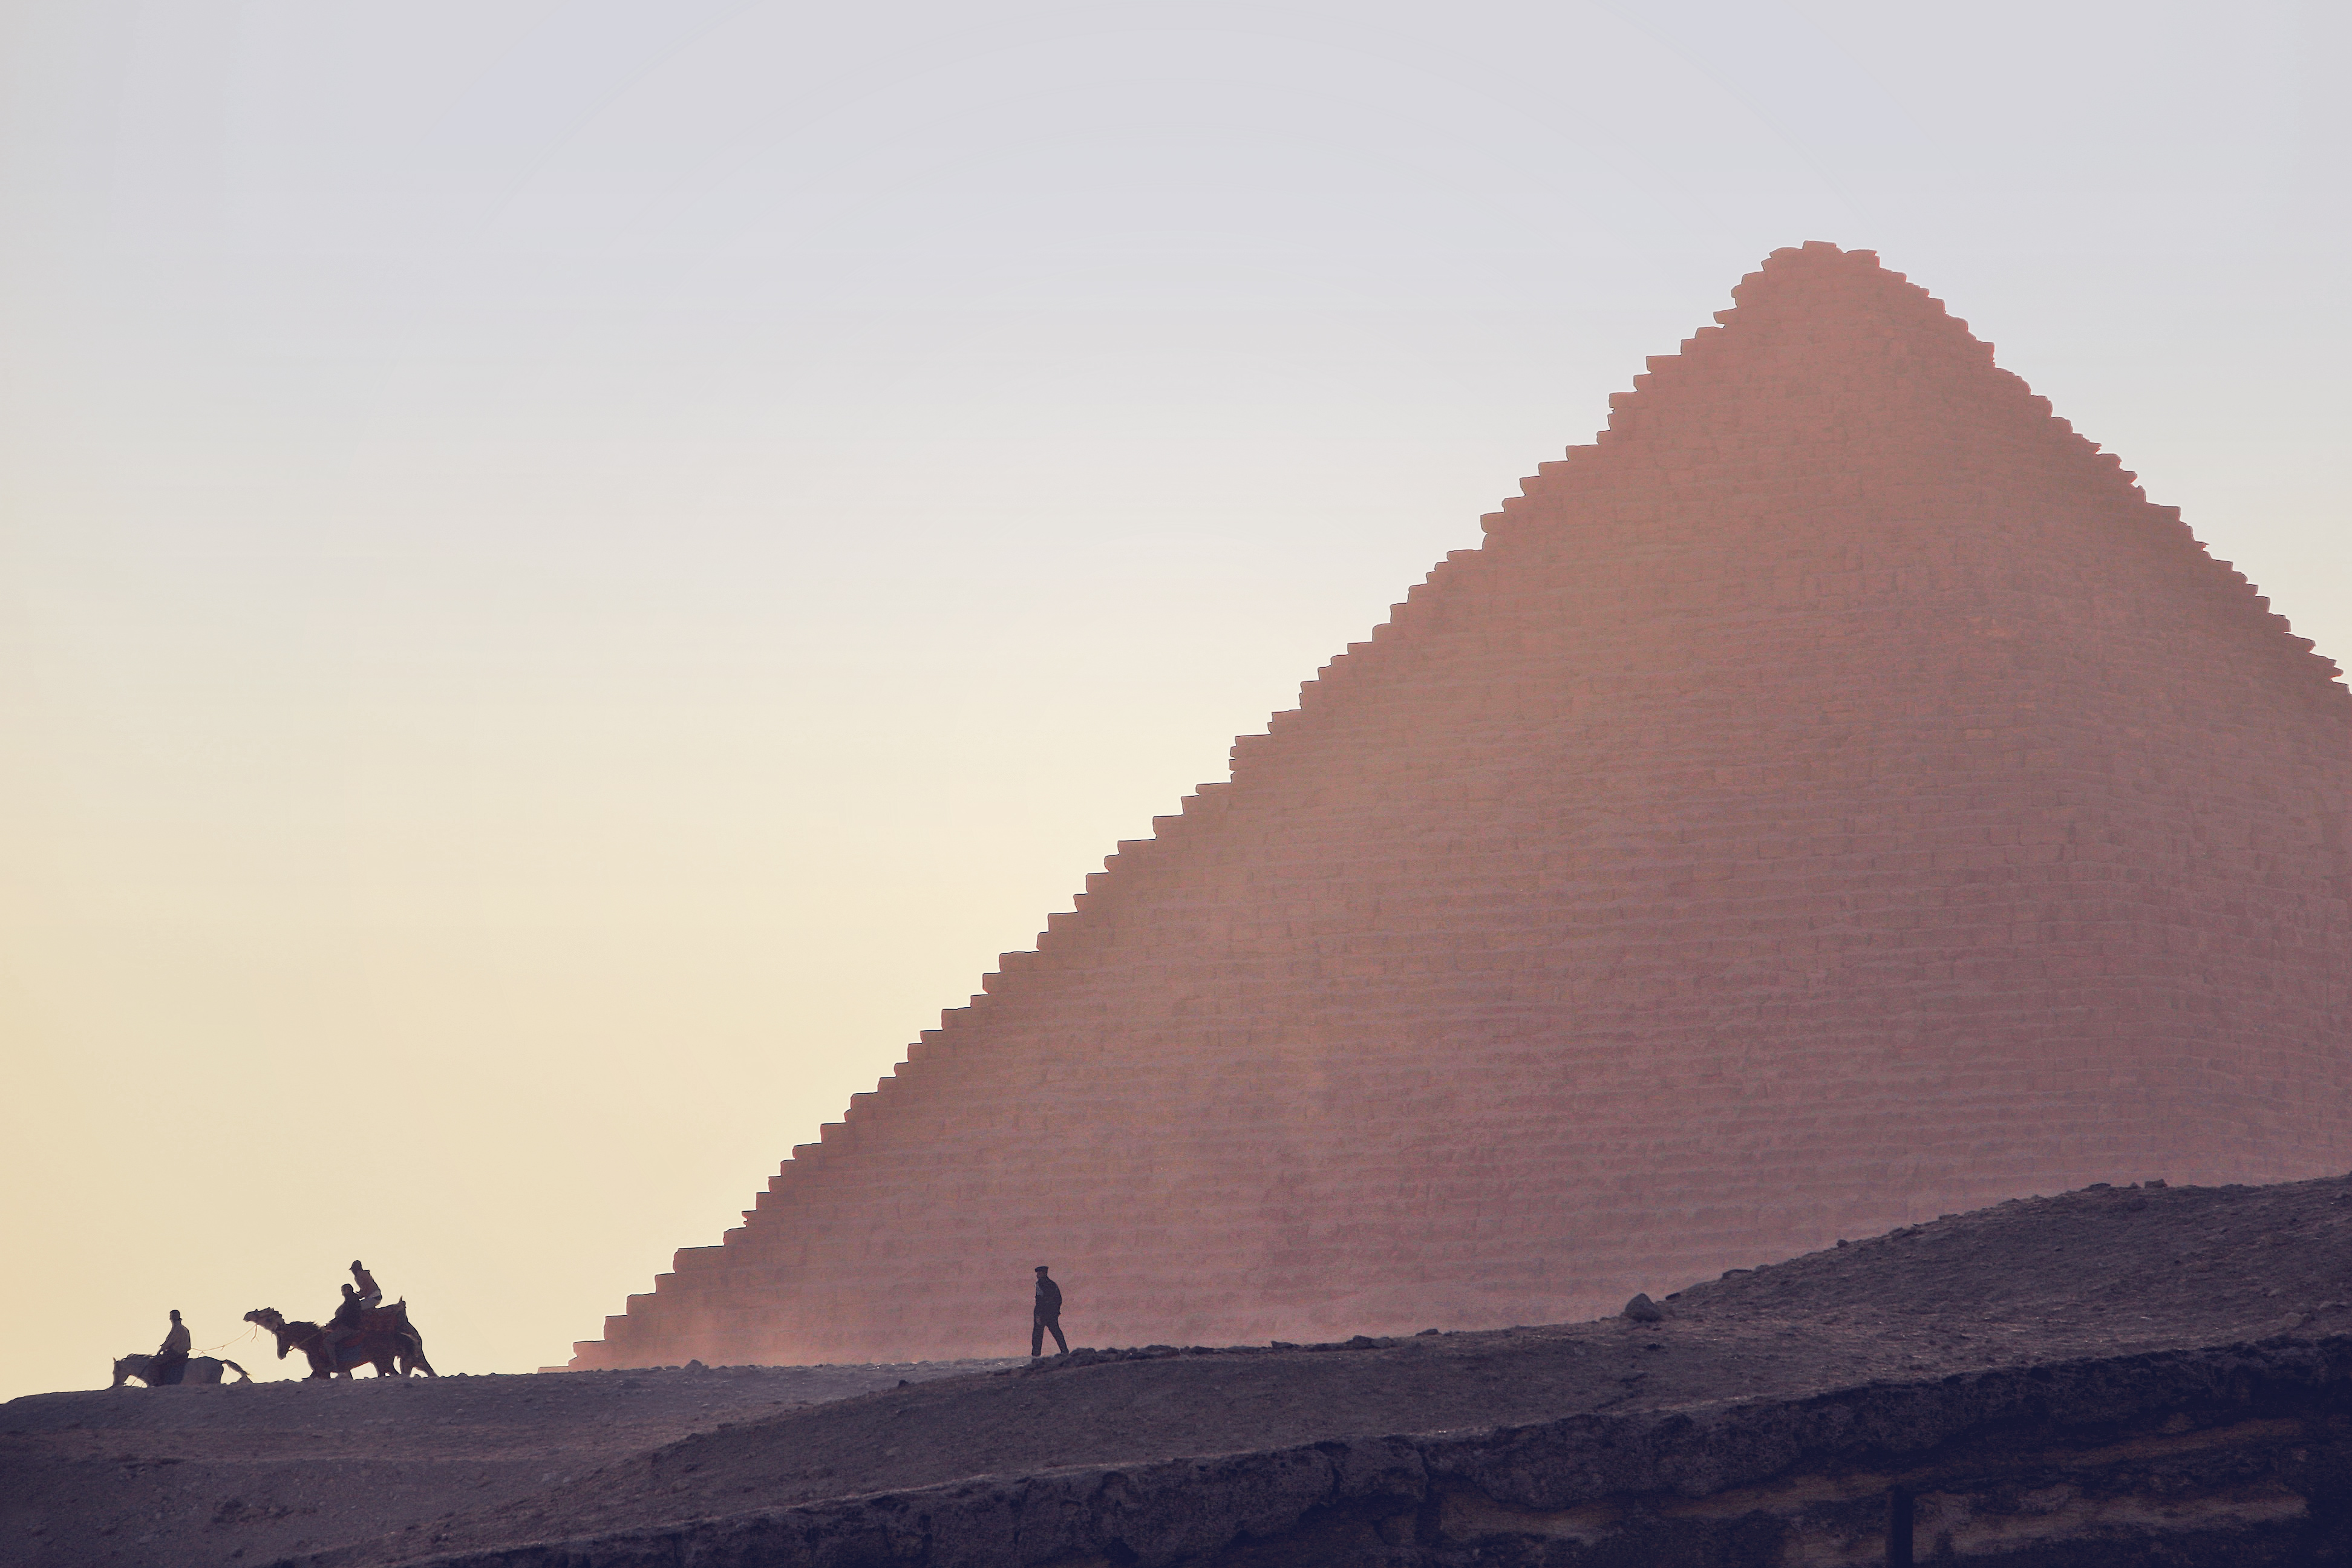
sunset, monument, evening, pyramid, landmark, egypt, temple, shape, guard, giza, cairo, pyramids, gizeh